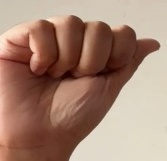
ASL sign: A